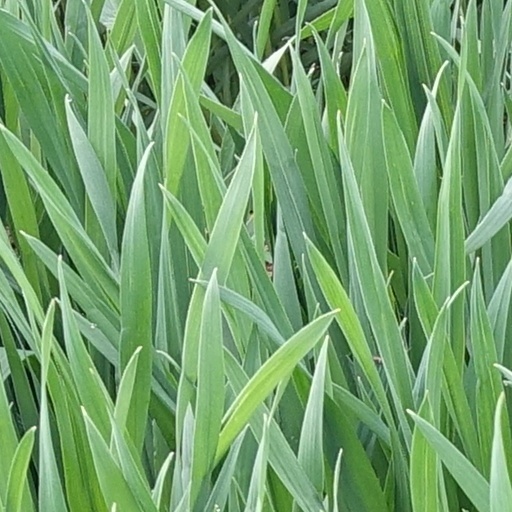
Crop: wheat